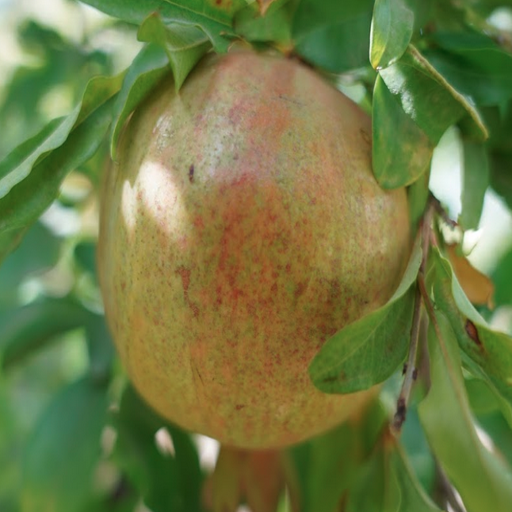
Label: Healthy